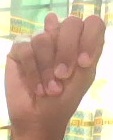
ASL sign: N